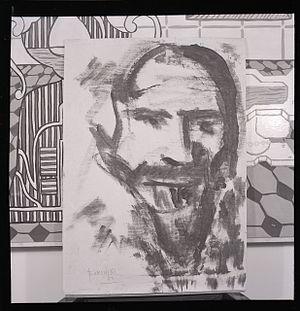
Vincenzo Bianchini, né en 1903 à Viterbe dans le Latium et mort en 2000 à Genève, est un médecin, peintre, sculpteur, écrivain, poète et philosophe italien.